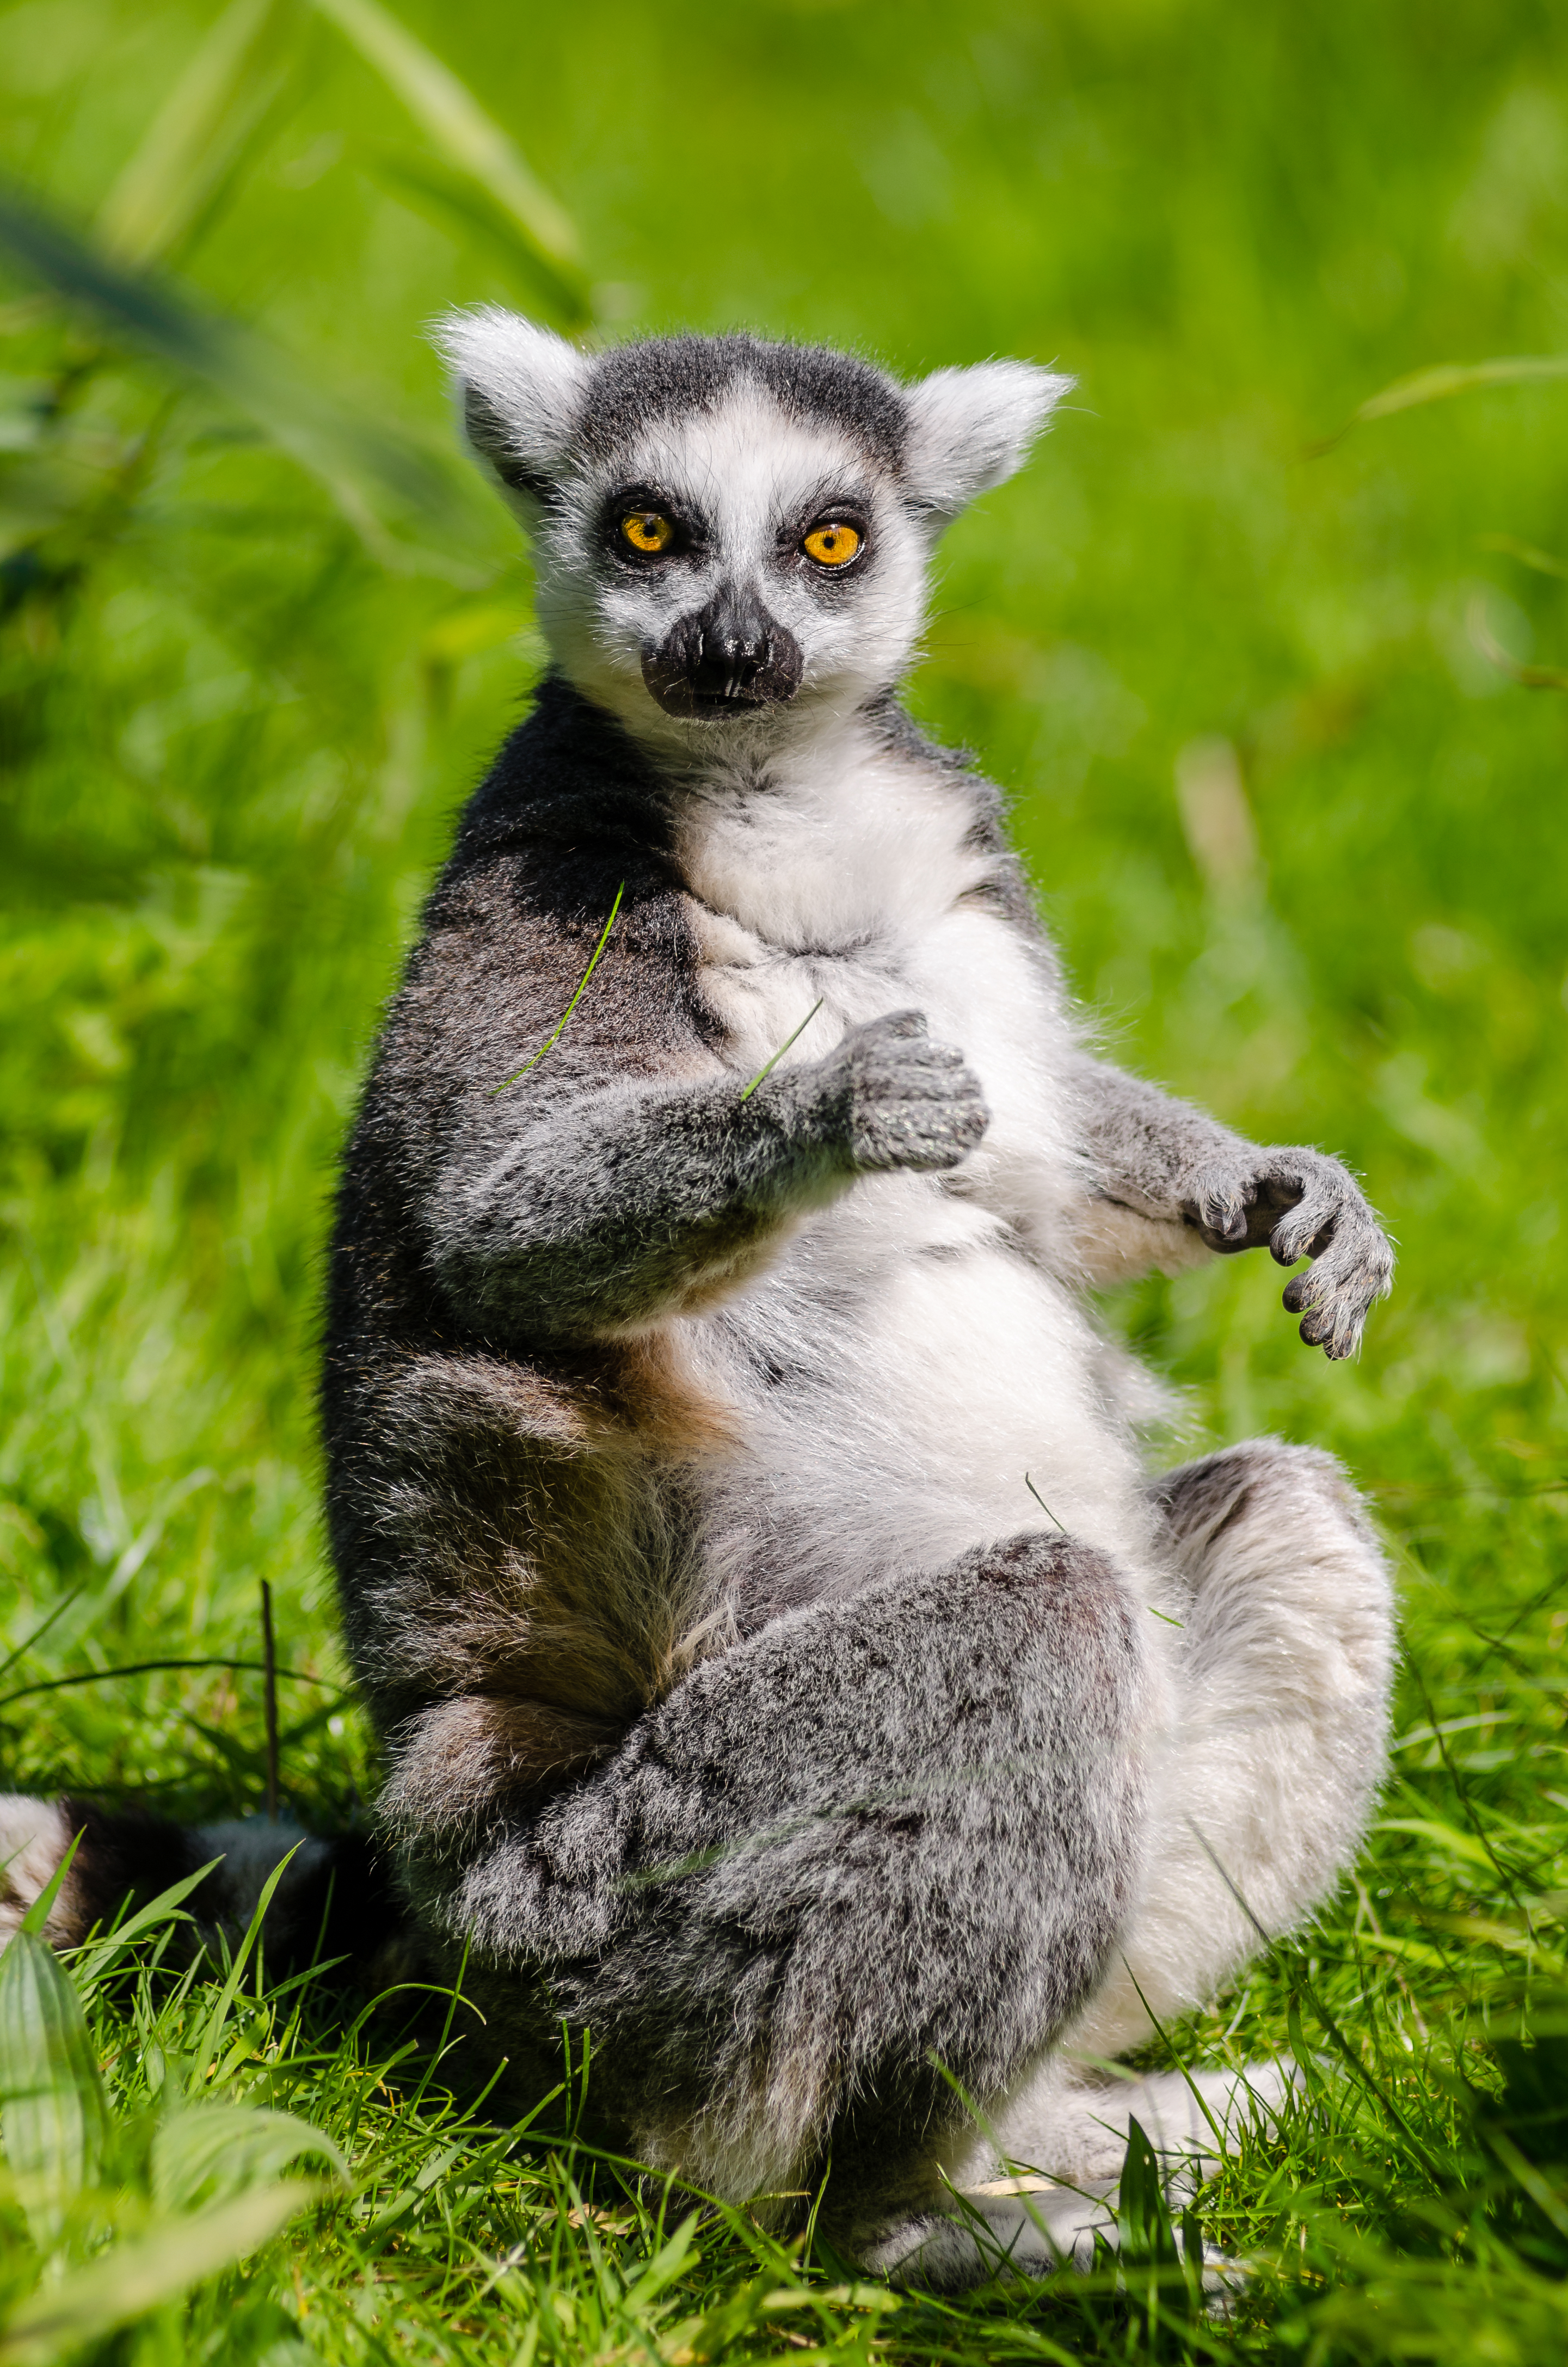
animal, wildlife, zoo, mammal, fauna, primate, madagascar, vertebrate, lemur